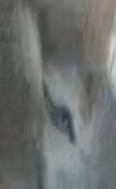
Face region: eyes (orbital_tightening_and_eye_area)
Pain indicator: obviously_present